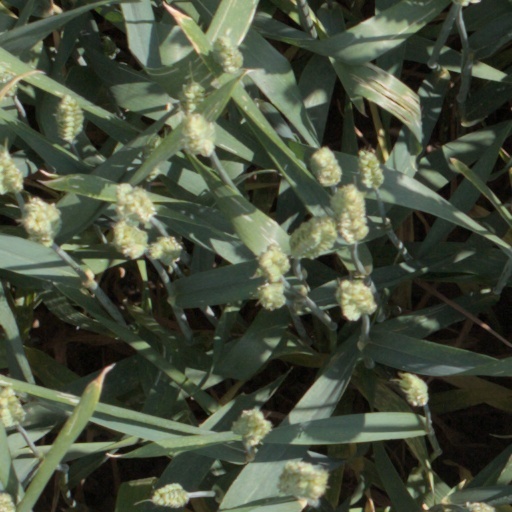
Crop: wheat